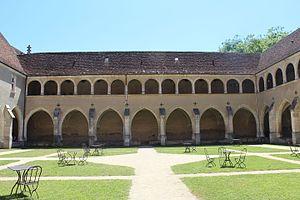
Deuxième croître, dit de la Ménagerie, du Monastère de Brou à Bourg-en-Bresse.
Pierre Chanel, l'un des nombreux saint Pierre, est né le 12 juillet 1803 à la ferme de la Potière à Cuet dans la commune de Montrevel-en-Bresse. Il a évangélisé l'île de Futuna, où il a été tué le 28 avril 1841, devenant ainsi le premier martyr de l'Océanie.
Le monastère royal de Brou est un complexe religieux situé à Bourg-en-Bresse dans l'Ain, une des capitales de l'ancien duché de Savoie. Ses bâtiments monastiques abritent le musée municipal de Bourg-en-Bresse.